Nishiya Station

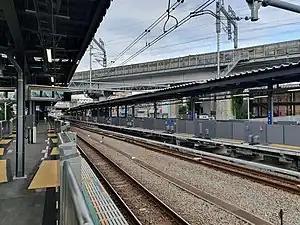
Platforms of the Sōtetsu Shin-yokohama Line in June 2021

is a junction passenger railway station located in Hodogaya-ku, Yokohama, Kanagawa Prefecture, Japan, operated by the private railway operator Sagami Railway (Sotetsu).